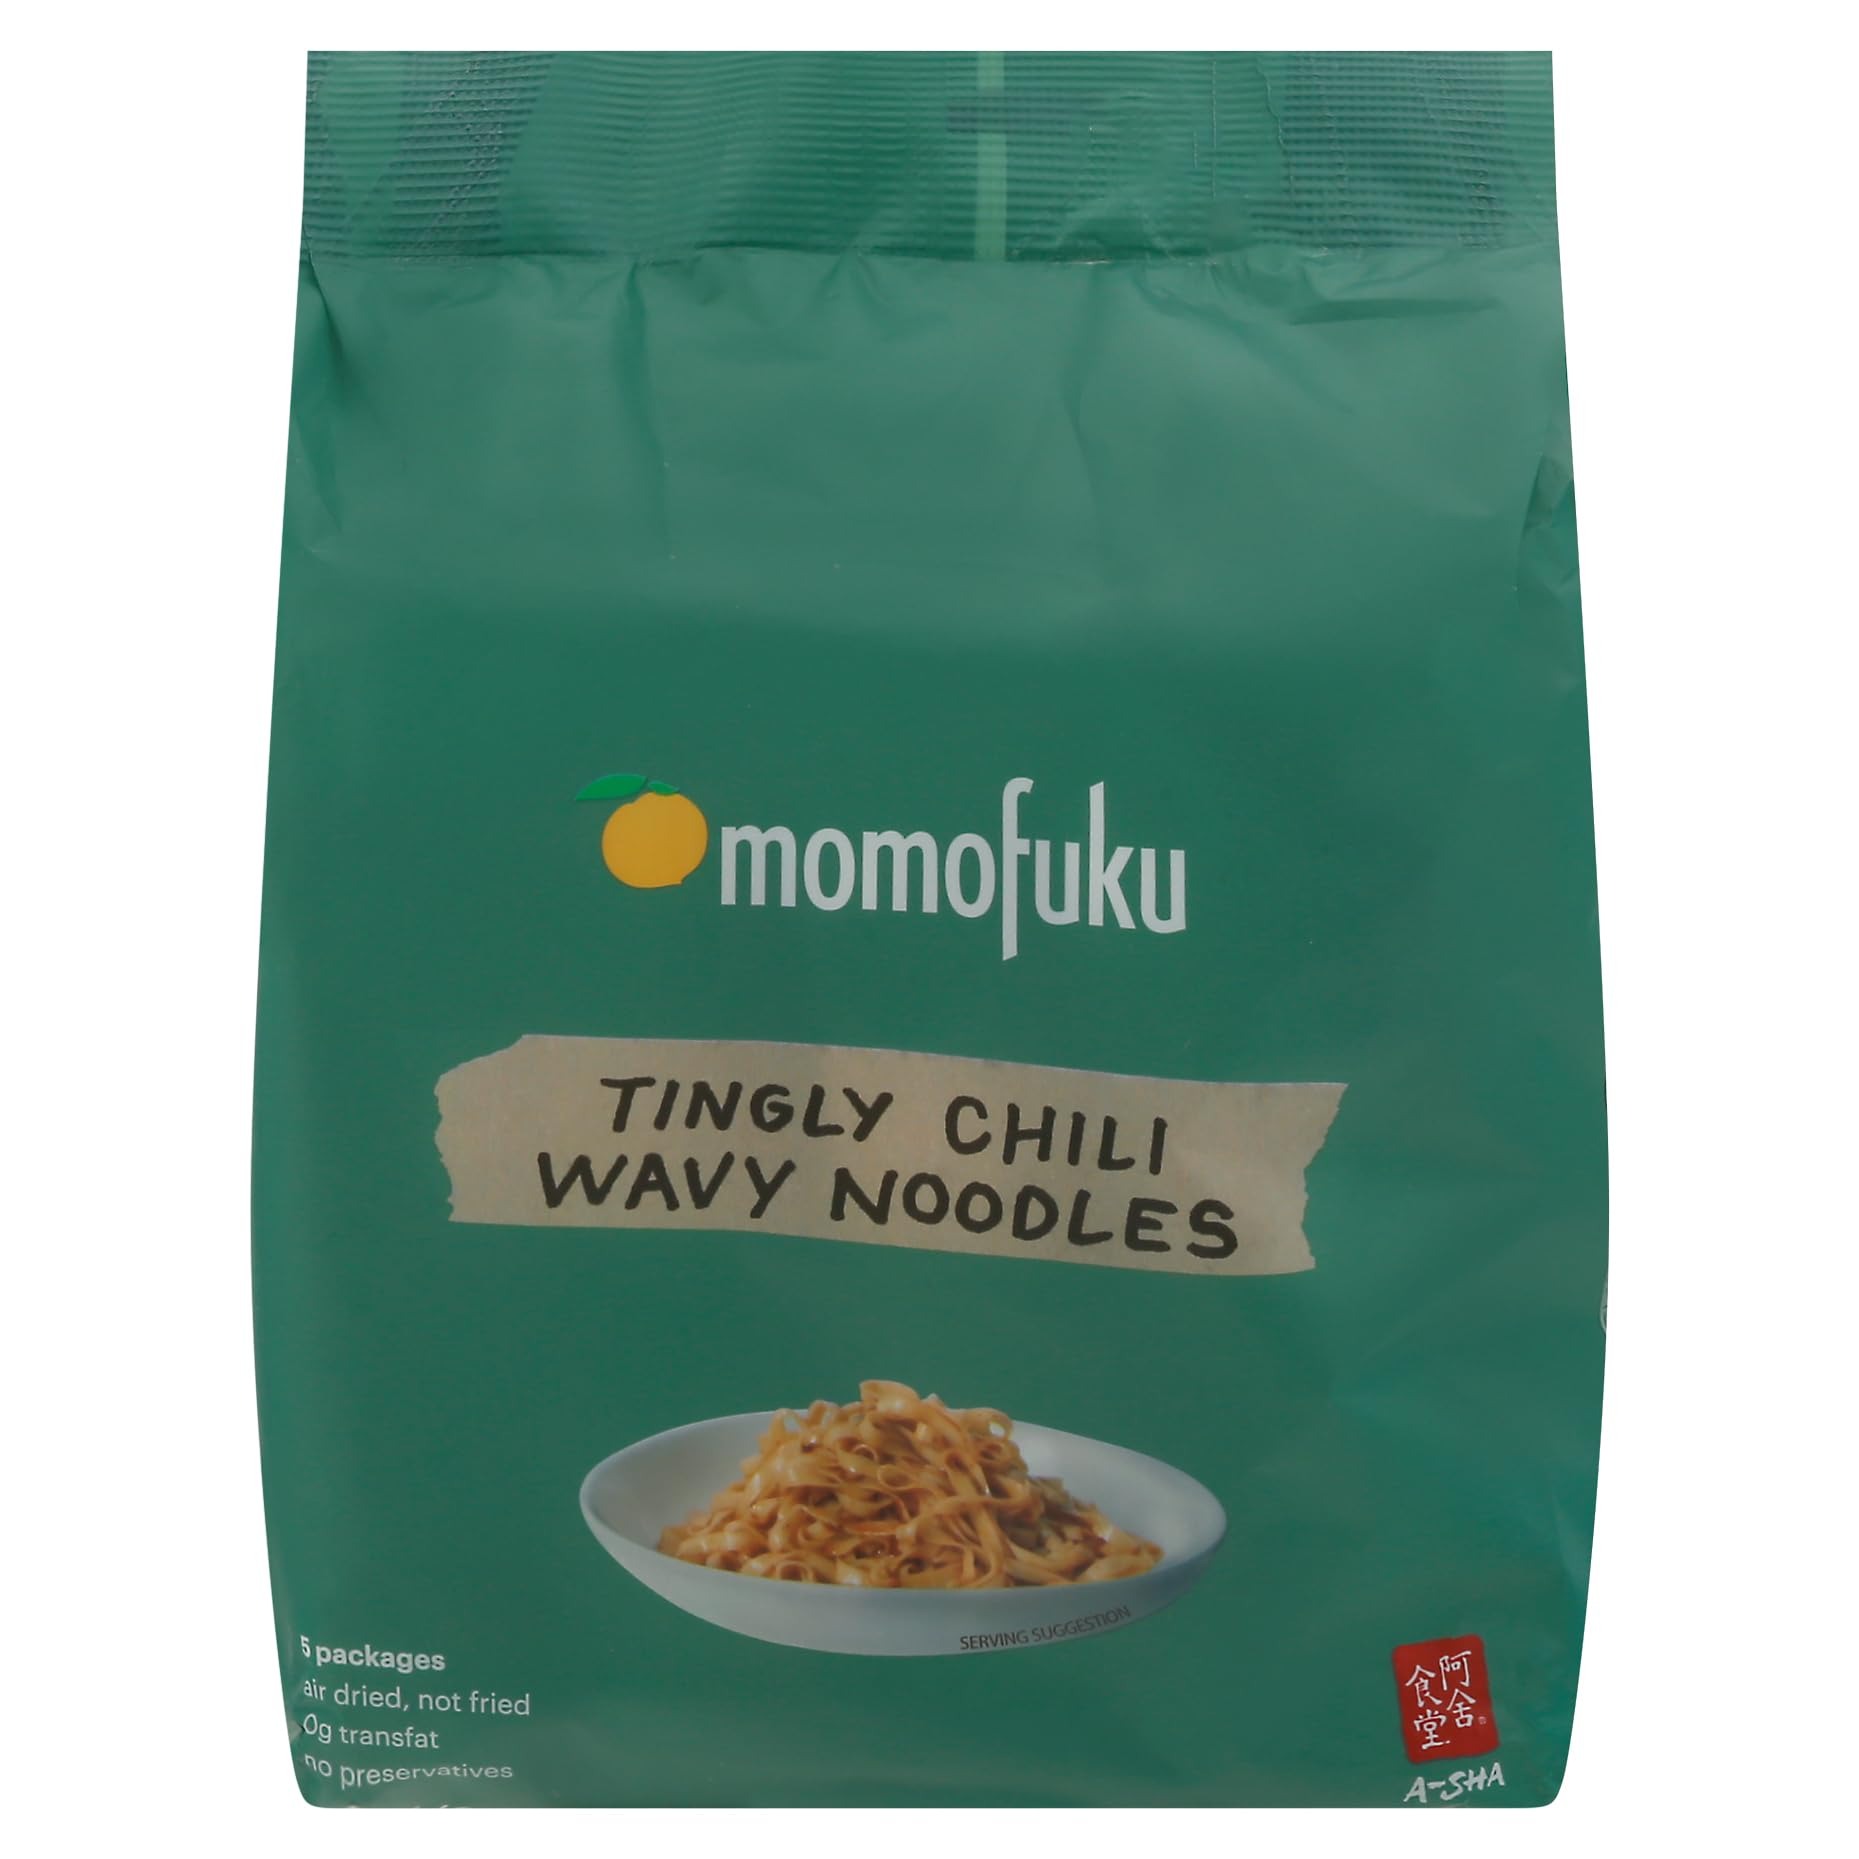
Item Name: Mom​ofuku Tingly Chili Noodles 16.75 oz (Pack of 10)
Bullet Point 1: Rich umami taste with a delightful tingle.
Bullet Point 2: Quick, easy preparation for busy weeknights.
Bullet Point 3: Versatile base for a variety of delicious dishes.
Product Description: Experience a burst of flavor with these Tingly Chili Noodles, perfect for those who crave a delightful kick in their meals. This pack of 10 ensures you have plenty on hand for satisfying lunches or quick dinners. Each noodle serving is infused with a harmonious blend of spices, delivering a rich, zesty taste that awakens your palate. The versatile noodles are easy to prepare‚simply boil, toss with your favorite proteins and veggies, or enjoy straight from the package for a quick snack. Crafted to deliver a satisfying chew and delightful texture, these noodles are an ideal base for any dish you desire. Elevate your culinary creations while enjoying the convenience of a quick meal solution. With Tingly Chili Noodles, every bite is an adventure, making it a must-have pantry staple for spice lovers everywhere. Enjoy the perfect balance of heat and flavor that will keep you coming back for more!
Value: 16.75
Unit: Ounce

Price: 123.145